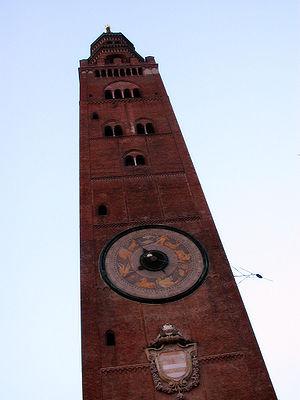
Histoire de Crémone, ville de la Lombardie, dans le nord de l'Italie.